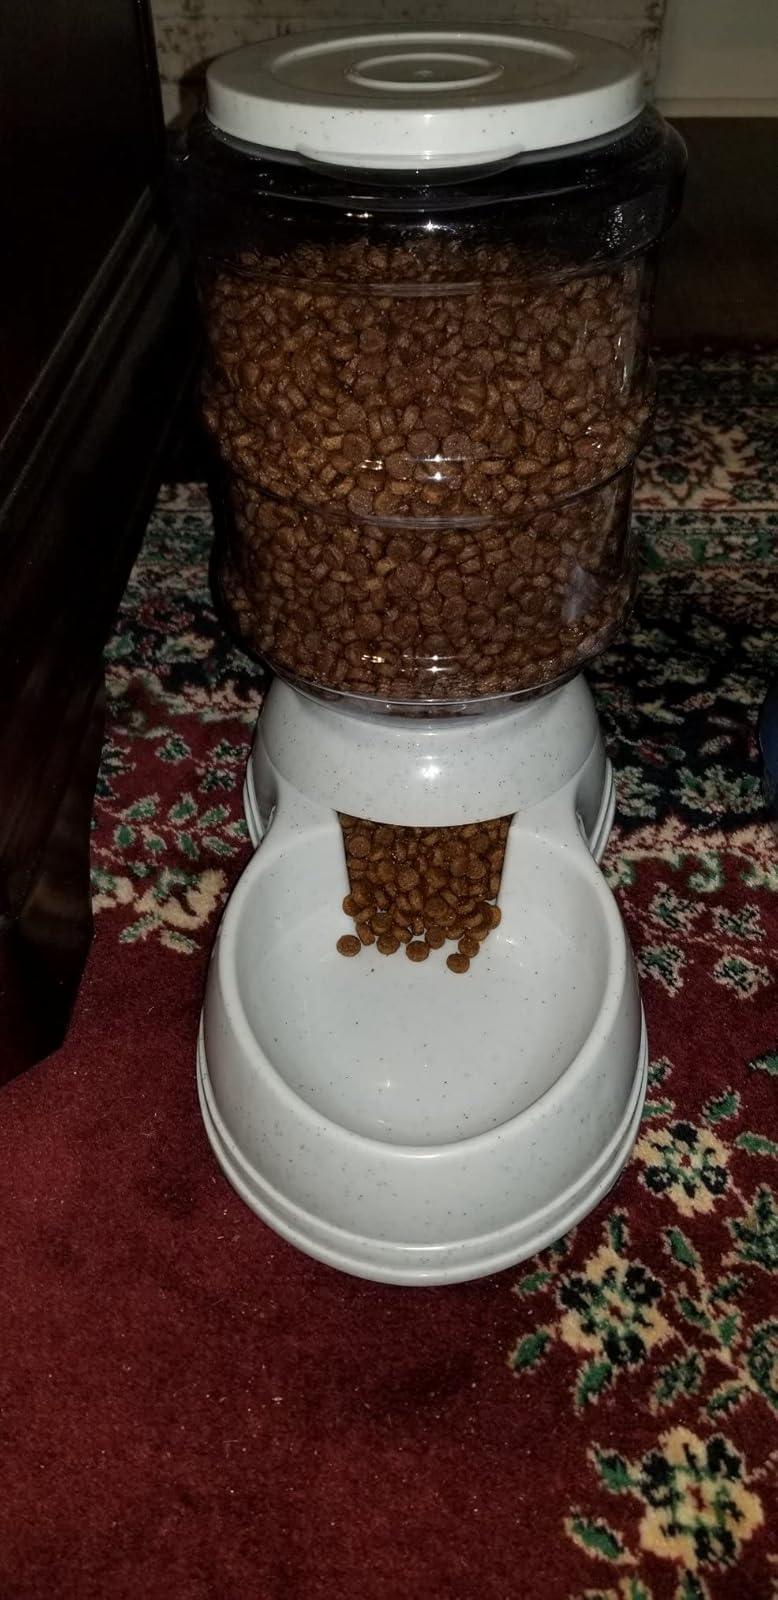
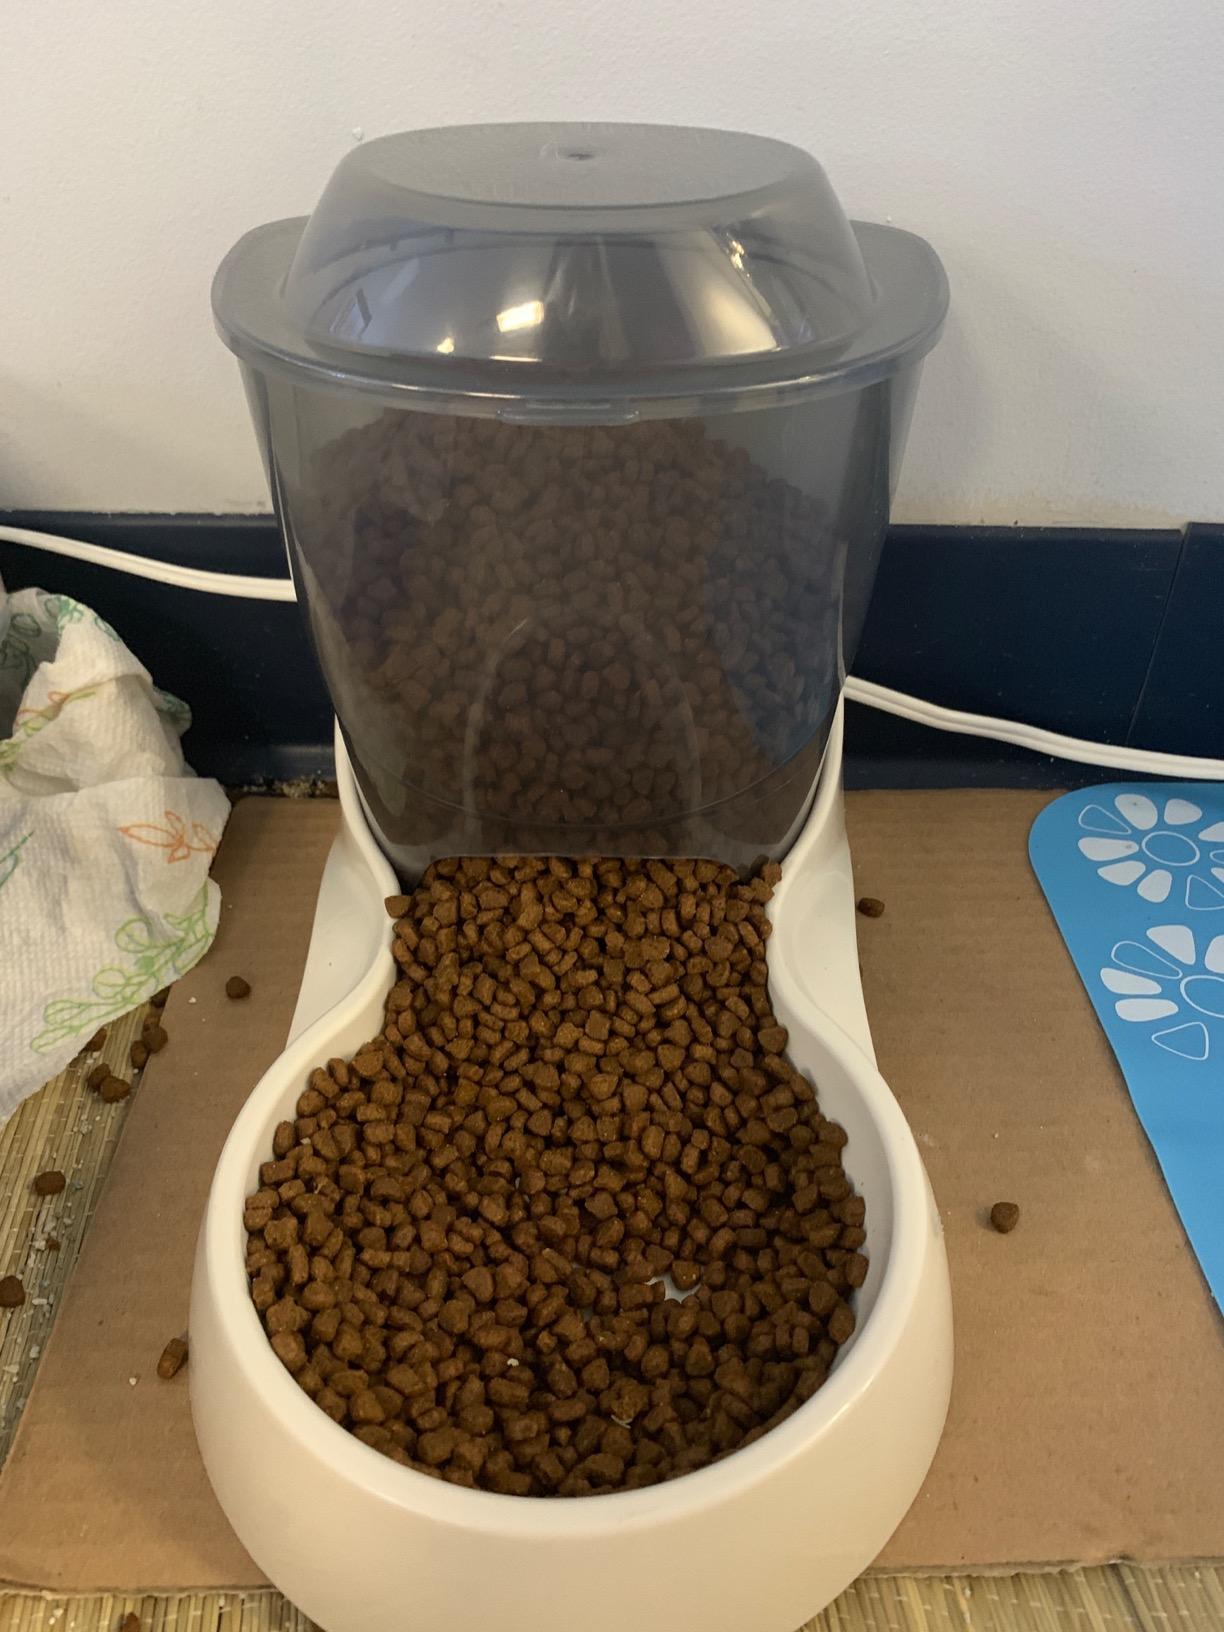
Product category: items_feeder
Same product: no